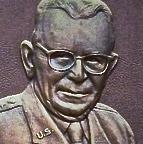
Age: 83